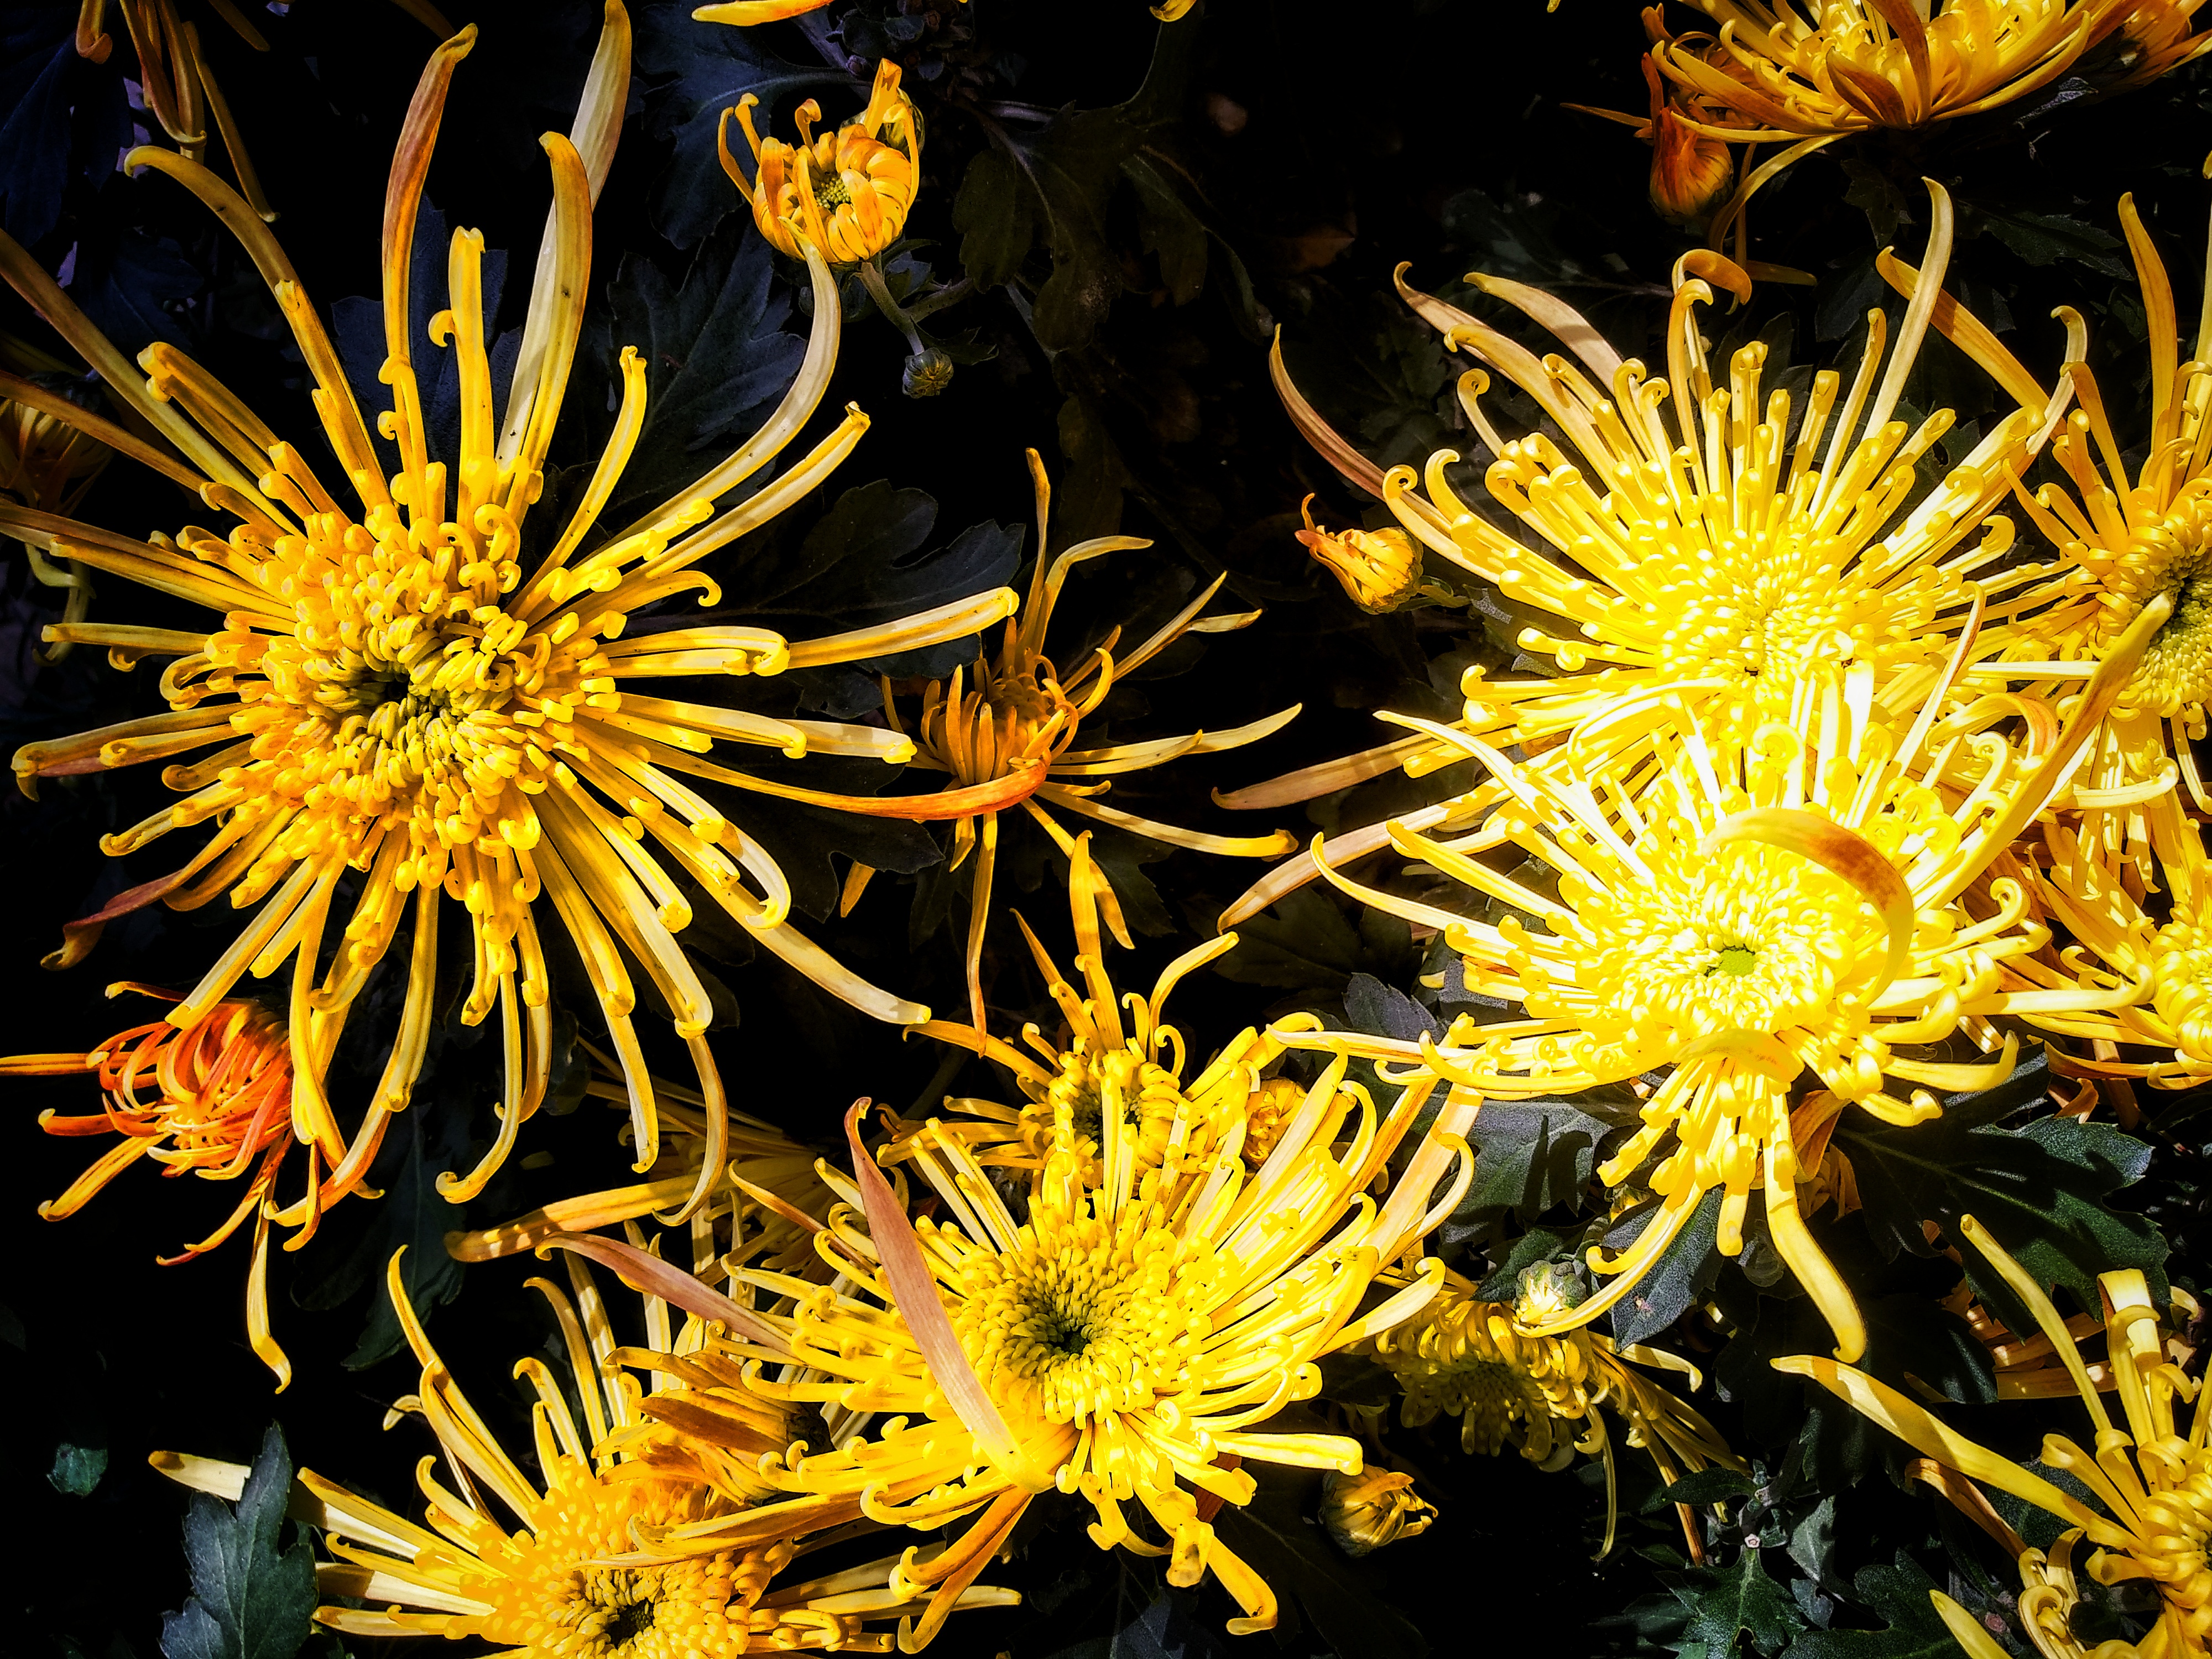
chrysanthemum, flower, red, pink, green, leaf, leaves, nature, plant, herb, yellow, organism, flowering plant, marine biology